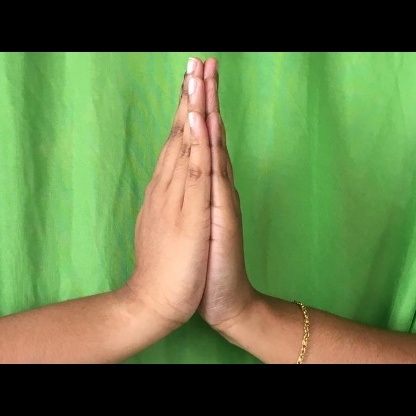
Mudra: Anjali